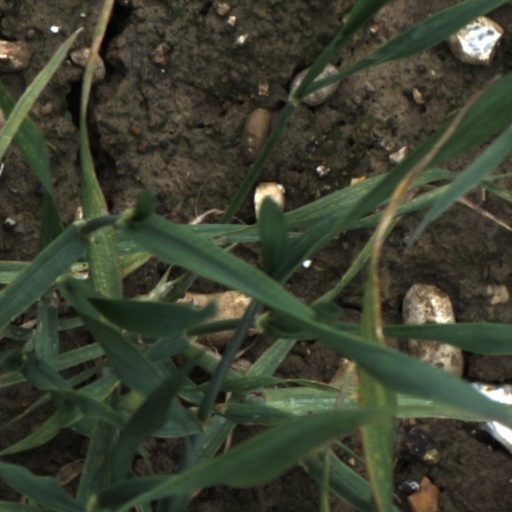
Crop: wheat